Hackerspace

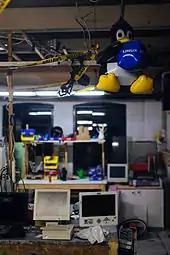
Many hackerspaces support the free software movement.

In general, hackerspaces function as centers for peer learning and knowledge sharing, in the form of workshops, presentations, and lectures. They usually also offer social activities for their members, such as game nights and parties. Hackerspaces can be viewed as open community labs incorporating elements of machine shops, workshops, and/or studios where hackers can come together to share resources and knowledge to build and make things.